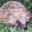
Label: porcupine